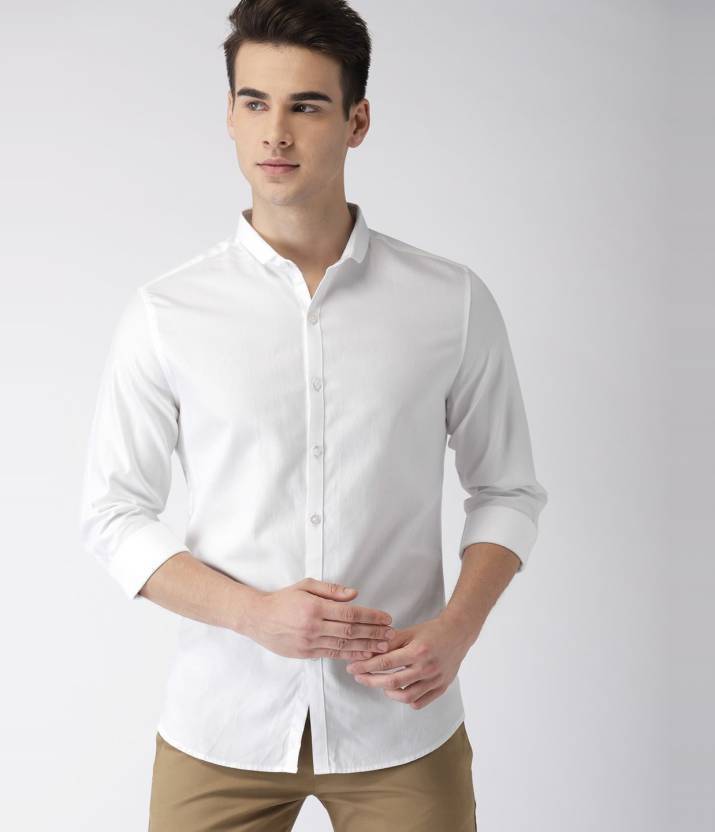
Product: Men Slim Fit Solid Mandarin Collar Casual Shirt
Price: ₹379
Colors: White
Pattern: Solid
Description: Casual & Party Wear Shirt , Full Sleeves Solid Mandarin Collar Shirt , Fit - Slim, IDEAL FOR - Men's
Other details: Its fit like Mufti Shirt.